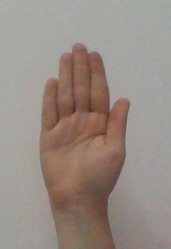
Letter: seen